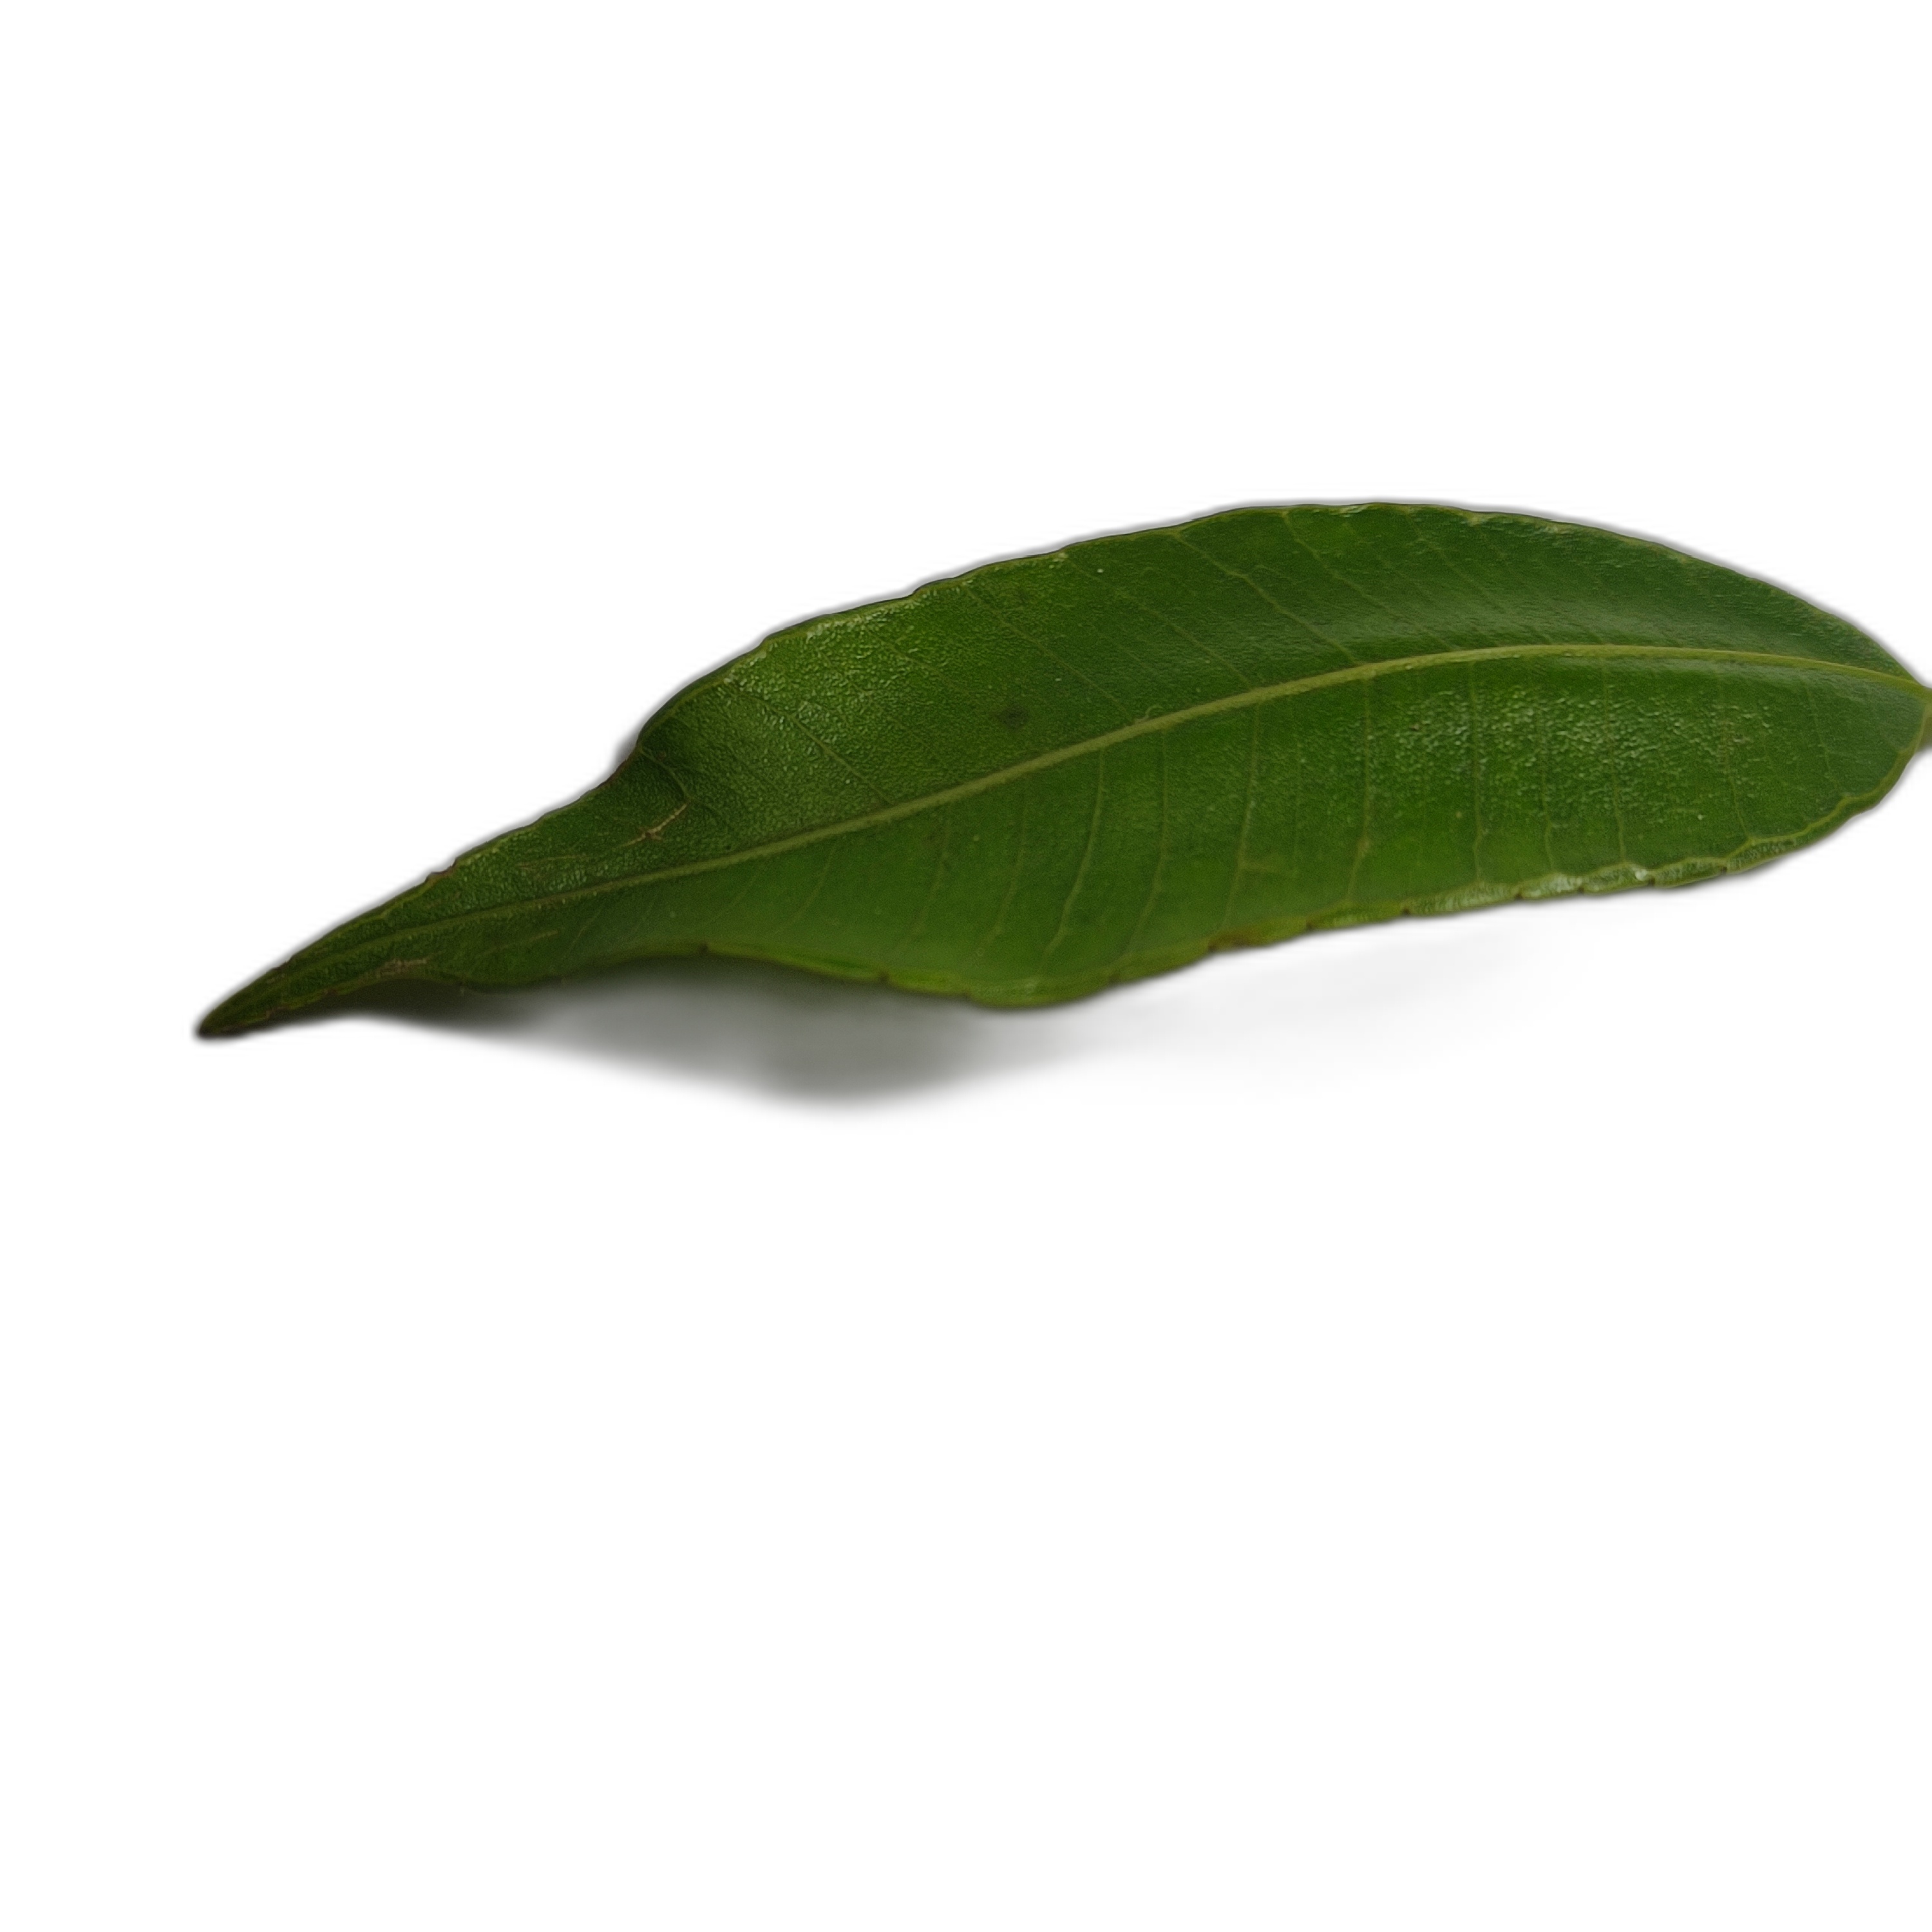
Label: healthy